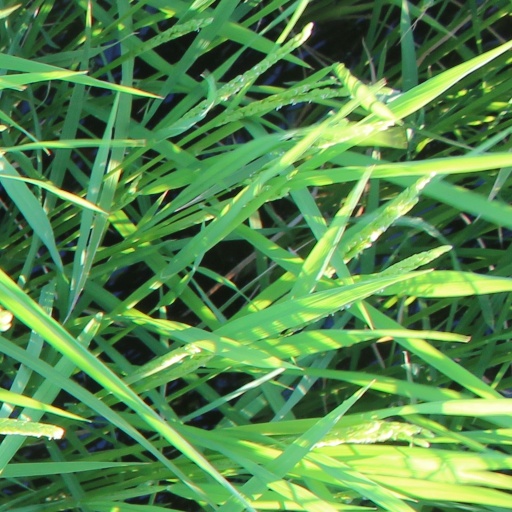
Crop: rice